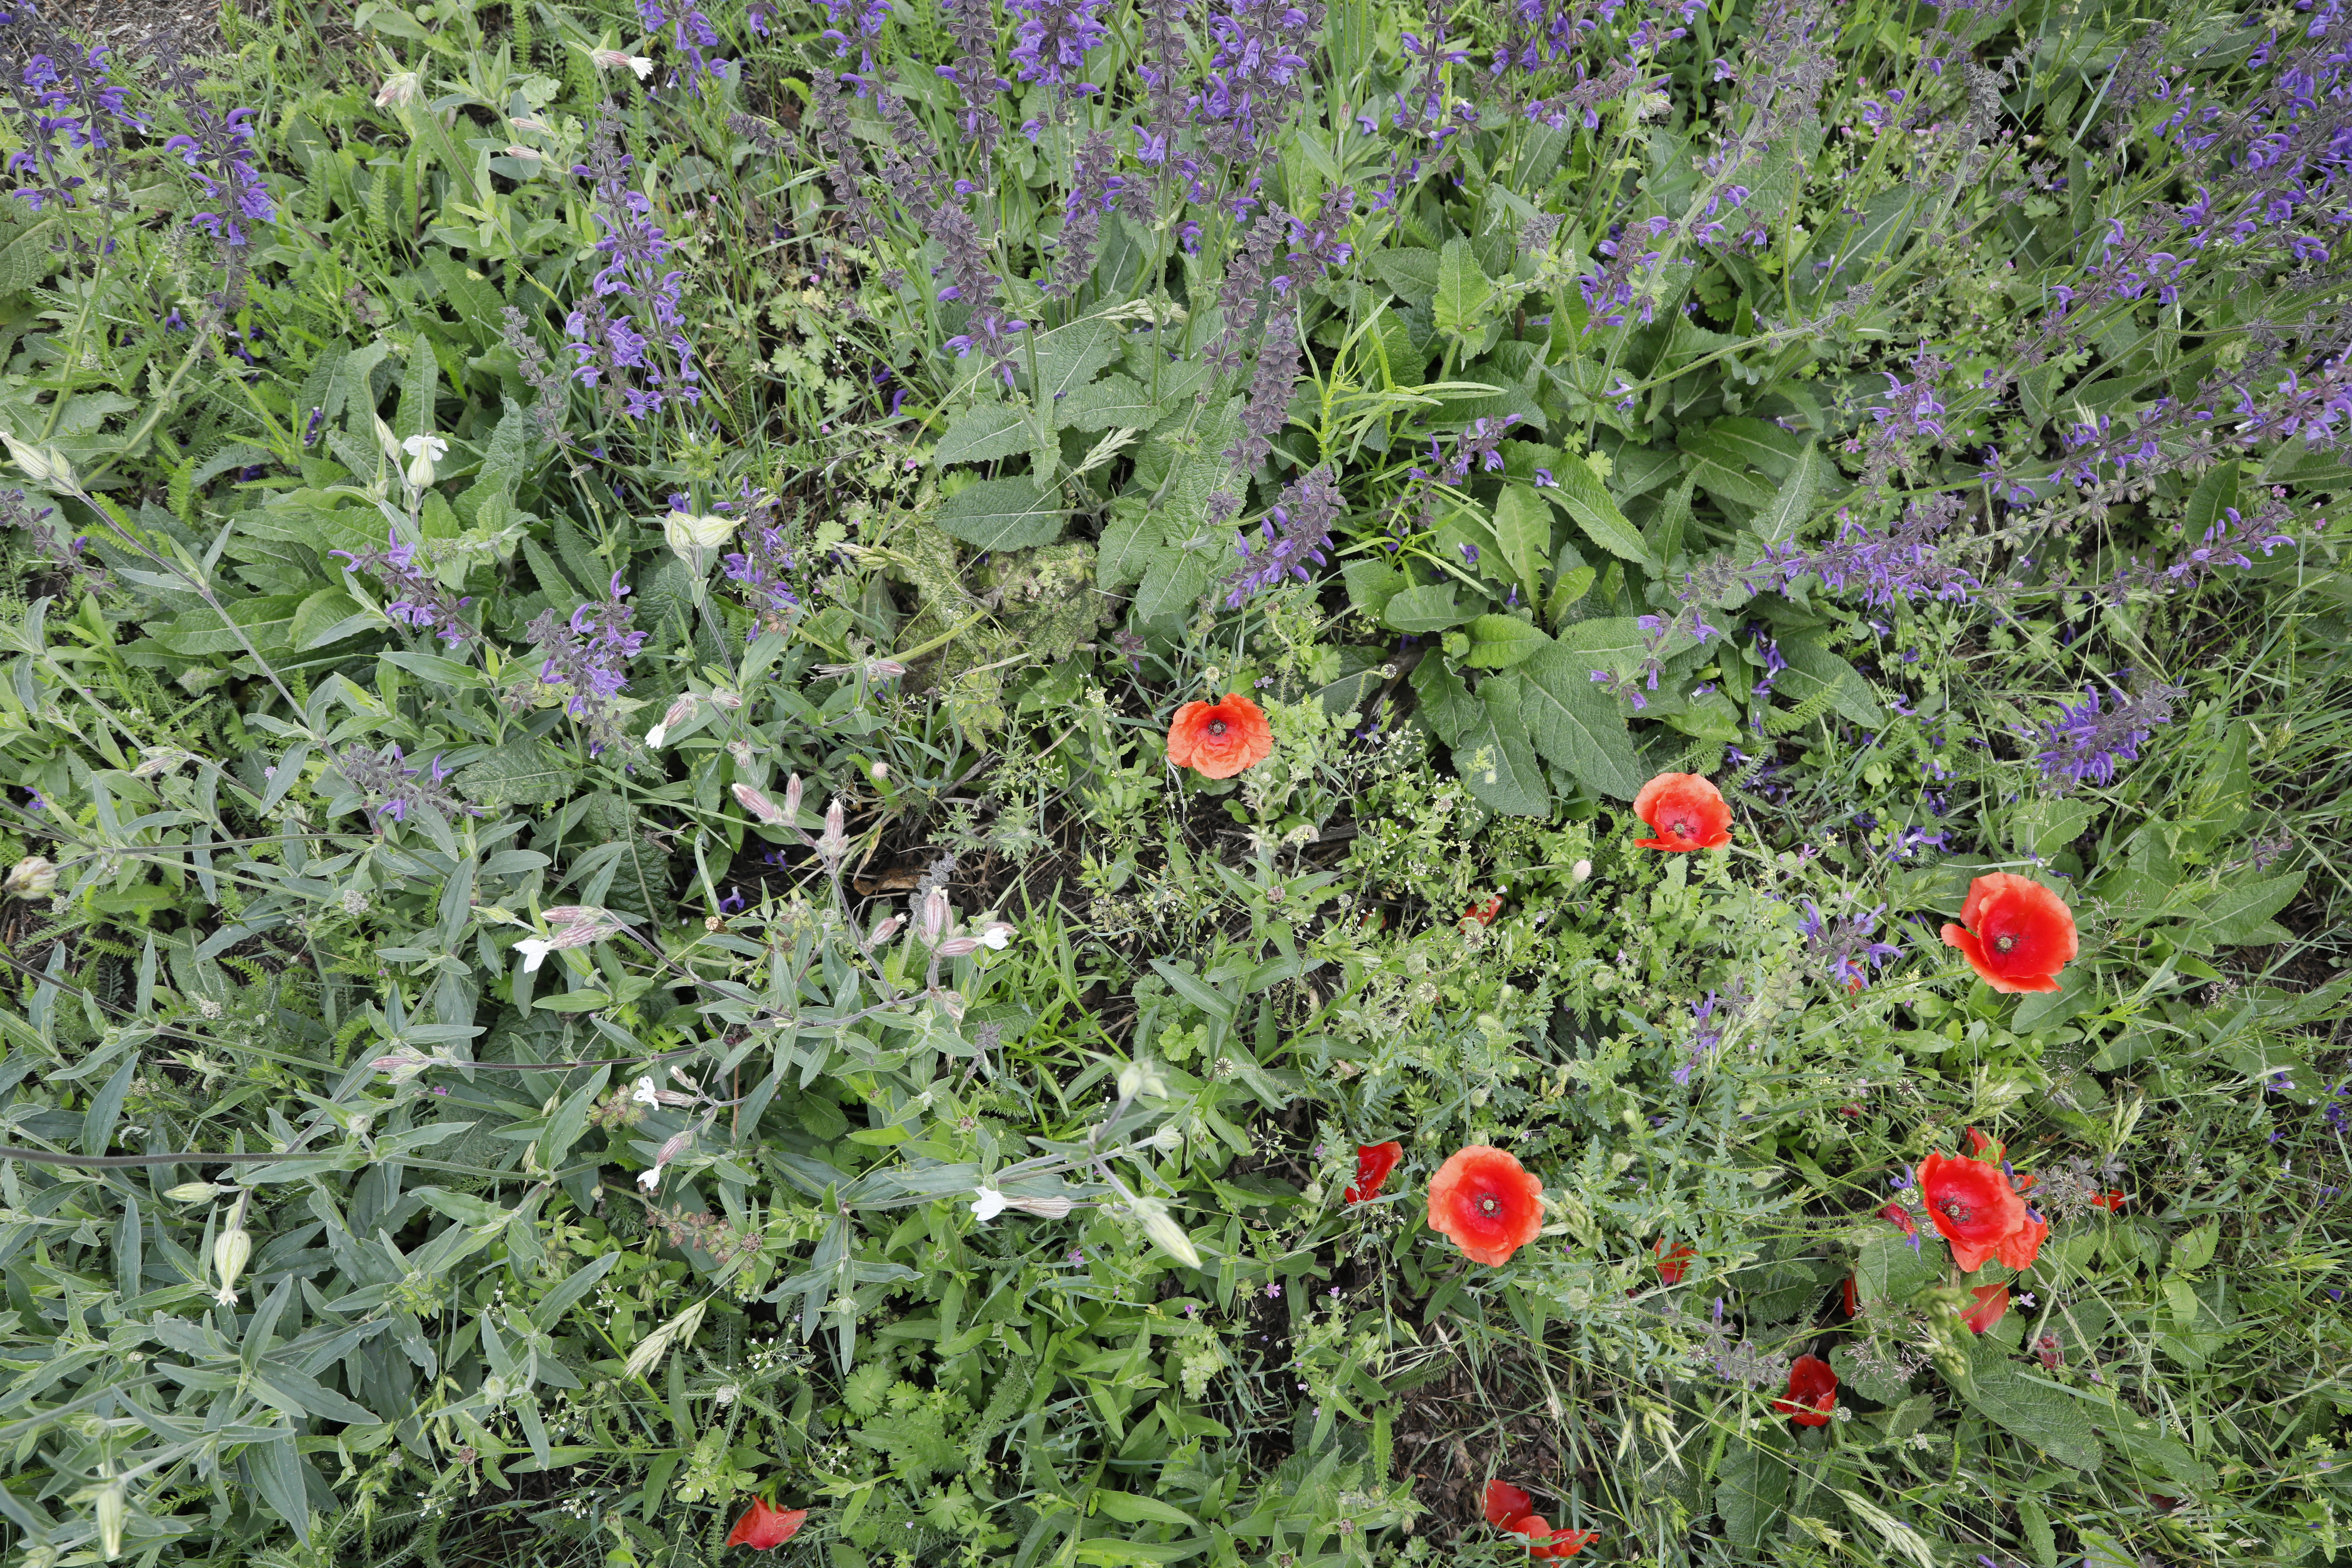
Plant species: Silene vulgaris, Silene latifolia, Geranium molle, Papaver rhoeas, Salvia pratensis